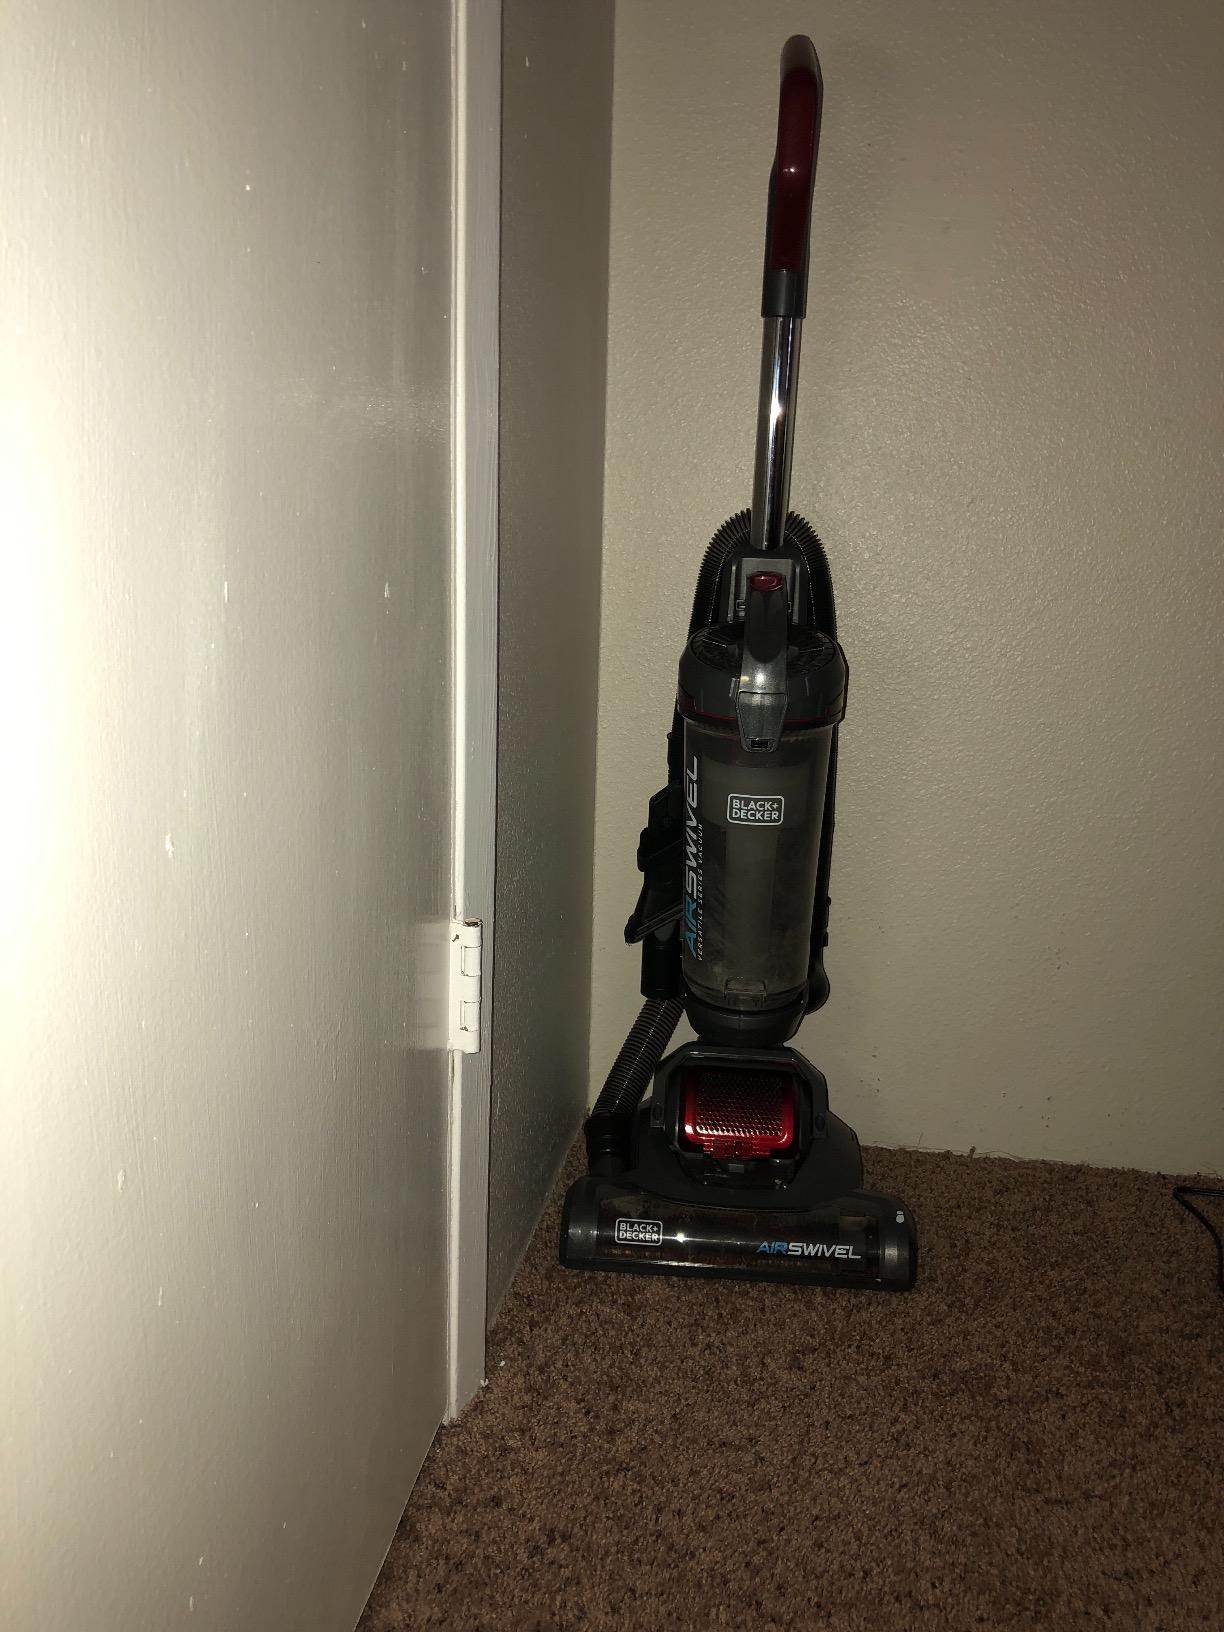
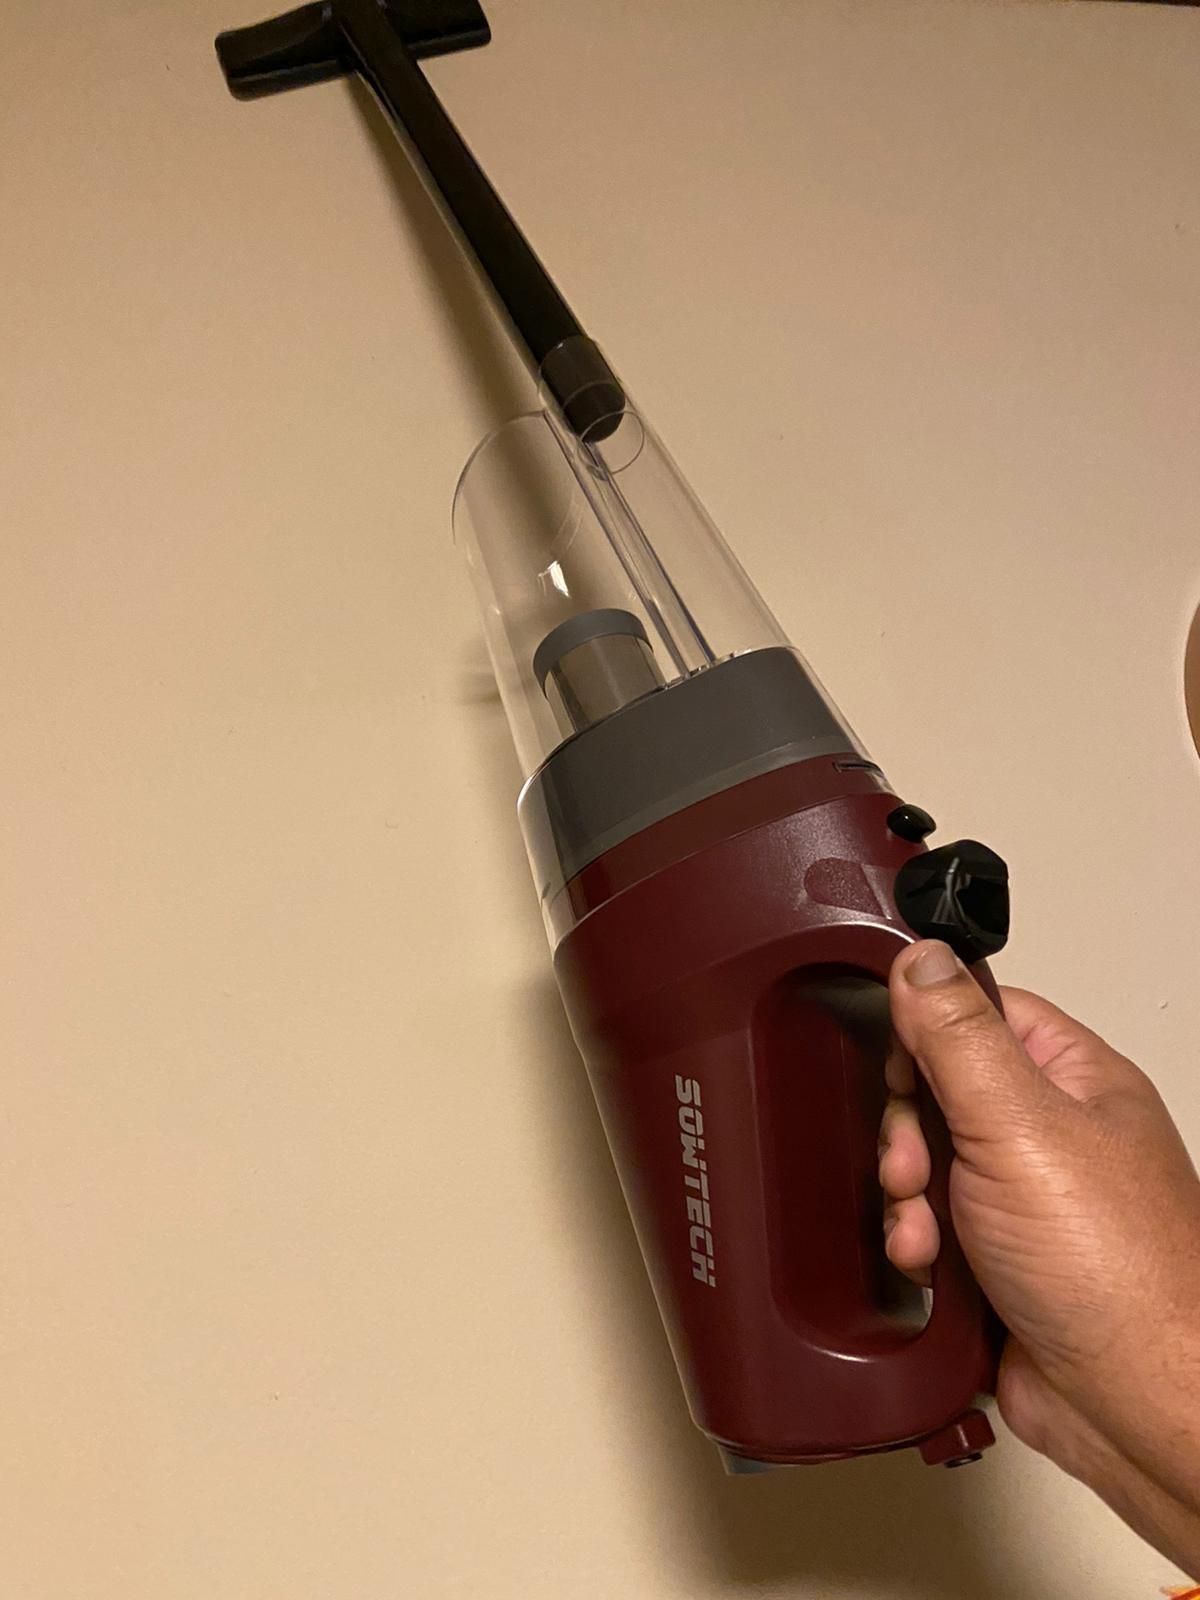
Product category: items_vacuum
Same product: no